Jeremy Gara

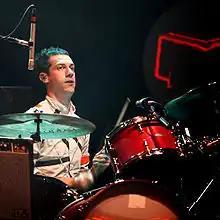
Gara performing with Arcade Fire at Eurockéennes 2007

Jeremy Gara (born June 6, 1978) is a Canadian drummer from Ottawa, Ontario. He is most well known as the drummer of the band Arcade Fire. Gara is an active performer in a number of other projects, including work as a solo performer.